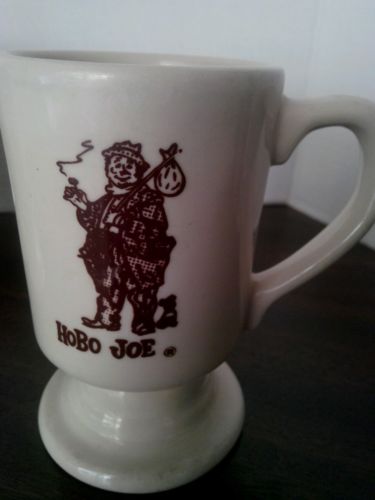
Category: mug